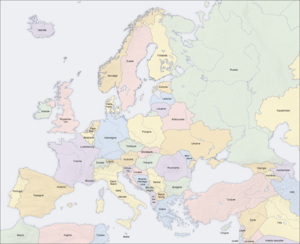
pays en Europe, carte fr
La géopolitique de l'Europe au XXIᵉ siècle consiste en la description des relations des États européens entre eux et avec le reste du monde. Cette description prend en considération les facteurs politiques, géographiques, économiques, démographiques et culturels qui les influencent. Le terme de géostratégie est aussi employé dans un sens voisin de celui de géopolitique.
Miss World Europe 2013, 33ᵉ élection de Miss World Europe, s'est déroulée à Londres, au Royaume-Uni le 14 décembre 2013. L'élection n'étant pas diffusé, elle est simplement formelle et élit la jeune femme européenne ayant obtenu le meilleur résultat dans un concours international.
Cet article recense des listes des pays et territoires européens ordonnés par superficie décroissante, en différenciant les pays situés sur le continent européen et ceux appartenant à l'Union européenne. La plupart des données suivantes proviennent de l'article Liste des pays par superficie.
L’Europe est considérée conventionnellement comme un continent, délimité à l’ouest par l’océan Atlantique et la mer de Norvège, et au nord par l’océan Arctique. Sa limite méridionale est marquée par le détroit de Gibraltar qui la sépare de l'Afrique, tandis que les détroits respectivement du Bosphore et des Dardanelles marquent sa frontière avec l'Asie de l'Ouest. Sa limite à l'est, fixée par Pierre le Grand aux monts Oural, au fleuve Oural et au Caucase est la limite traditionnellement retenue, mais reste, faute de séparation claire et précise, l'objet de controverses selon lesquelles un certain nombre de pays sont ou ne sont pas à inclure dans le continent européen. Géographiquement, ce peut être considéré aussi comme une partie des supercontinents de l'Eurasie et de l'Afro-Eurasie.